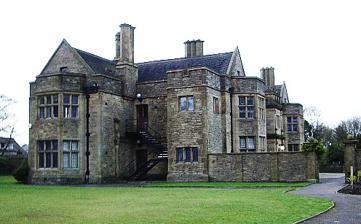
Building: Haworth Art Gallery
Country: United Kingdom
Year built: 1909
Art gallery, museum and park in Lancashire, England Haworth Art Gallery Location within the Borough of Hyndburn Established 21 September 1921 ( 1921-09-21 ) Location Accrington , Lancashire, England Coordinates 53°44′28″N 2°21′18″W / 53.7411°N 2.3550°W / 53.7411; -2.3550 Type Art gallery, museum and park Collections Tiffany glass Oil paintings and watercolours Owner Hyndburn Borough Council Website www .hyndburnbc .gov .uk /hag The Haworth Art Gallery is a public art gallery located in Accrington , Lancashire , northwest England, and is the home of the largest collection in Europe of Tiffany glass from the studio of Louis Comfort Tiffany . The museum, a Tudor -style house, was originally built in 1909 to be the home of William Haworth, a manufacturer of textiles . The house was designed by Walter Brierley (1862–1926), a York architect known as "the Yorkshire Lutyens".  It was bequeathed to the people of Accrington in 1920, and stands in nine acres of parkland on the south side of Accrington Town Centre. The Haworth's Tiffany collection is the largest outside the United States , with almost every type of Tiffany glass, including 140 pieces, including Favrile glass tiles, jewels, samples and mosaics . It was the gift of Joseph Briggs, a design apprentice who left Accrington at 17 to emigrate to the United States , where he worked for Tiffany for 40 years from about 1892.  In 1933, he sent his Tiffany collection home. The collection is on permanent public display in four themed-rooms: 'Tiffany and Interior Design', 'Tiffany and the Past', 'Tiffany and Nature', and 'The Tiffany Phenomenon'. Notable in the Gallery's Tiffany collection are over 70 vases , including a group of 'Millefiore Paperweight' and ' Intaglio ' or cut-glass examples, 'flowerform' vases, vases shaped like vegetables, 'Cypriote' and 'Tel-El-Amarna' vases inspired by Roman and Egyptian examples. There are also samples relating to decorative schemes Briggs was involved with, and his 'Sulphur-crested Cockatoos' mosaic. The museum also has a collection of mainly 19th-century oil paintings and watercolours including works by Frederic, Lord Leighton , Claude Joseph Vernet , John Frederick Herring and others. See also Listed buildings in Accrington References Notes